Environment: real
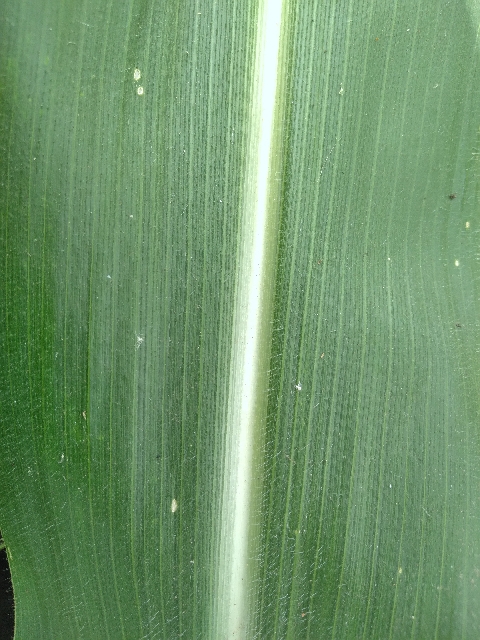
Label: healthy